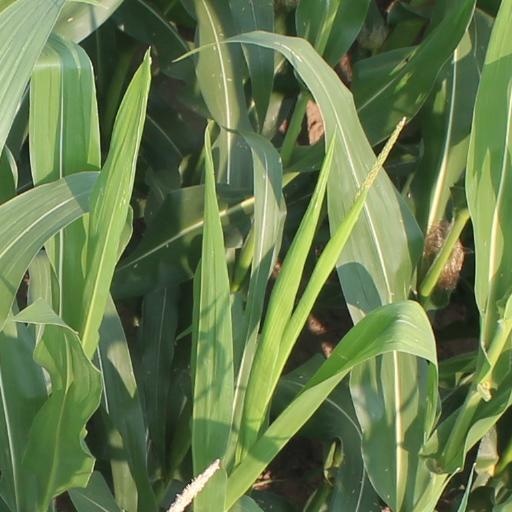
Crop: maize; corn